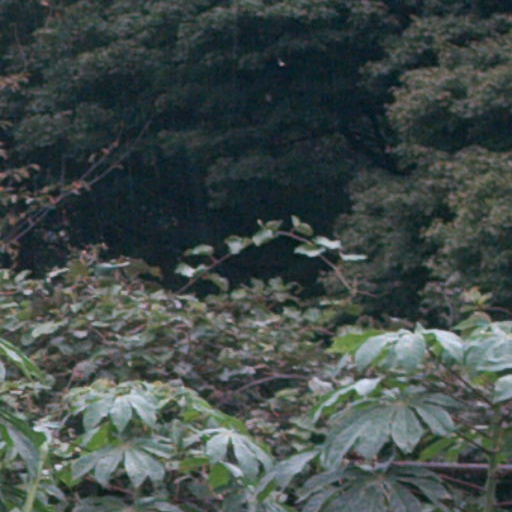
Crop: cassava